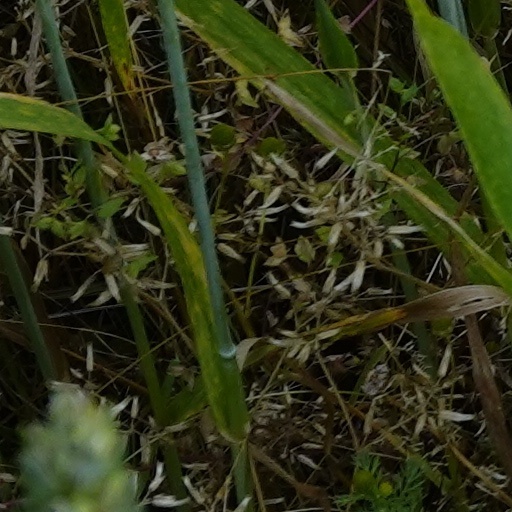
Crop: wheat